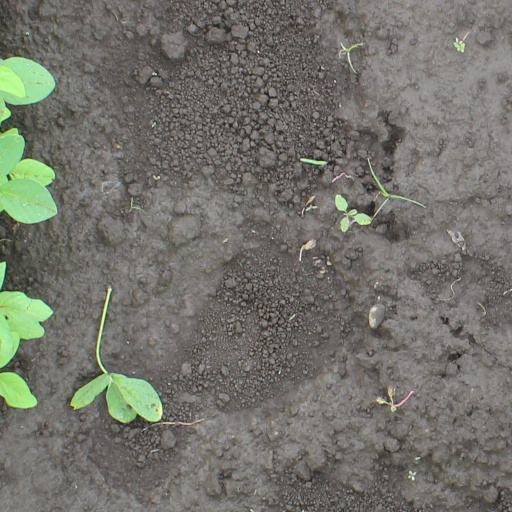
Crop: soybean